Akademie der Wissenschaften und der Literatur

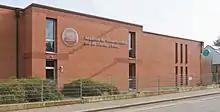
Main building, Geschwister-Scholl-Str., Mainz (Picture: 2011)

The Academy of Sciences and Literature is a scientific academy in Mainz, Germany. It was established in 1949 on an initiative of Alfred Döblin. The academy's goal is to support science and literature, and in doing so to help preserve and promote culture.